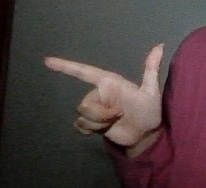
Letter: yaa